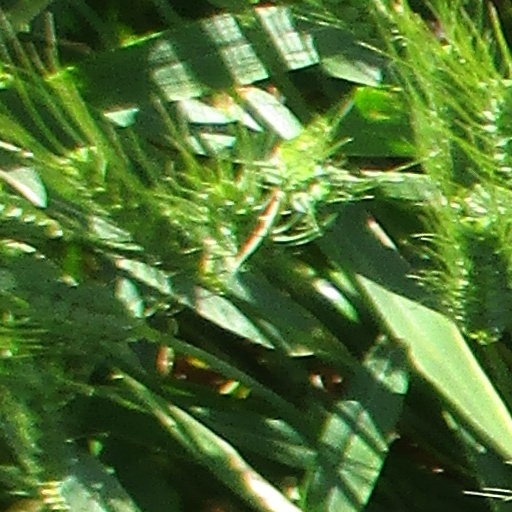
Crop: wheat